Terrelle Pryor

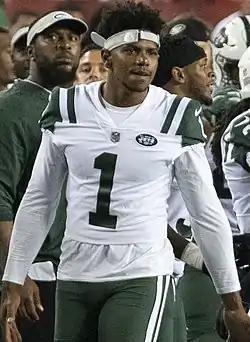
Pryor with the New York Jets in 2018

Terrelle Pryor Sr. (born June 20, 1989) is an American former professional football player who was a wide receiver and quarterback in the National Football League (NFL). Considered the most recruited high school football-basketball athlete in southwestern Pennsylvania since Tom Clements, Pryor was widely regarded as the nation's top football prospect of 2008 and was named "Junior of the Year" by Rivals.com. Pryor had originally hoped to be a two-sport athlete, as he was also one of the nation's most recruited high school basketball players, but he later chose football.